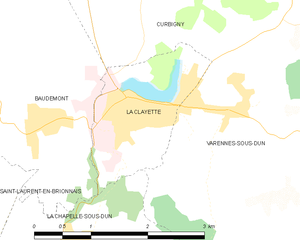
Carte des communes françaises
La Clayette est une commune française située dans le département de Saône-et-Loire en région Bourgogne-Franche-Comté.